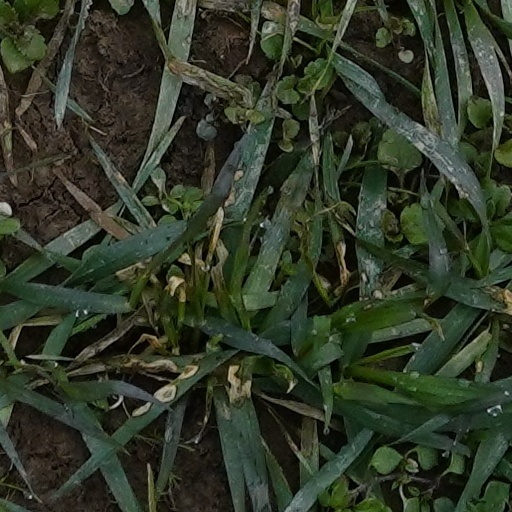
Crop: wheat